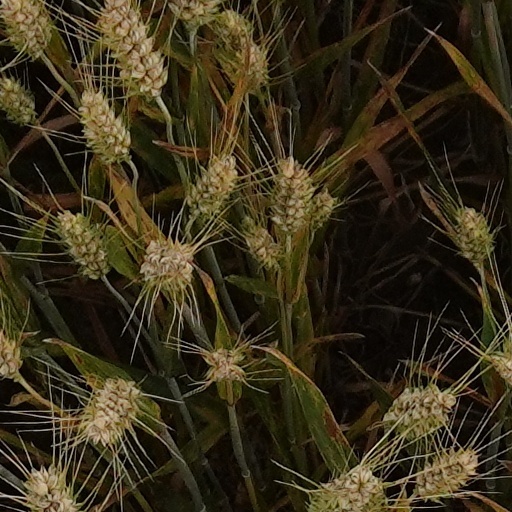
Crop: wheat